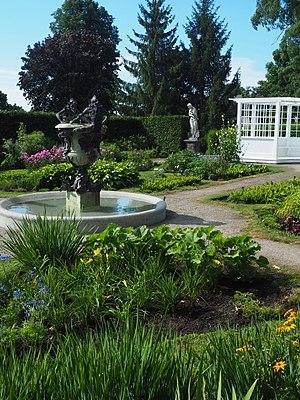
Les jardins de Fulford Place, conçus par Frederick Olmsted comportent les jardins à l'italienne, une fontaine de triton ouvragée, des statues, un mur de pierre et des grilles.
Fulford Place est un musée situé à Brockville en Ontario au Canada. C'était la maison du sénateur George Taylor Fulford, personnalité politique et homme d'affaires canadien.